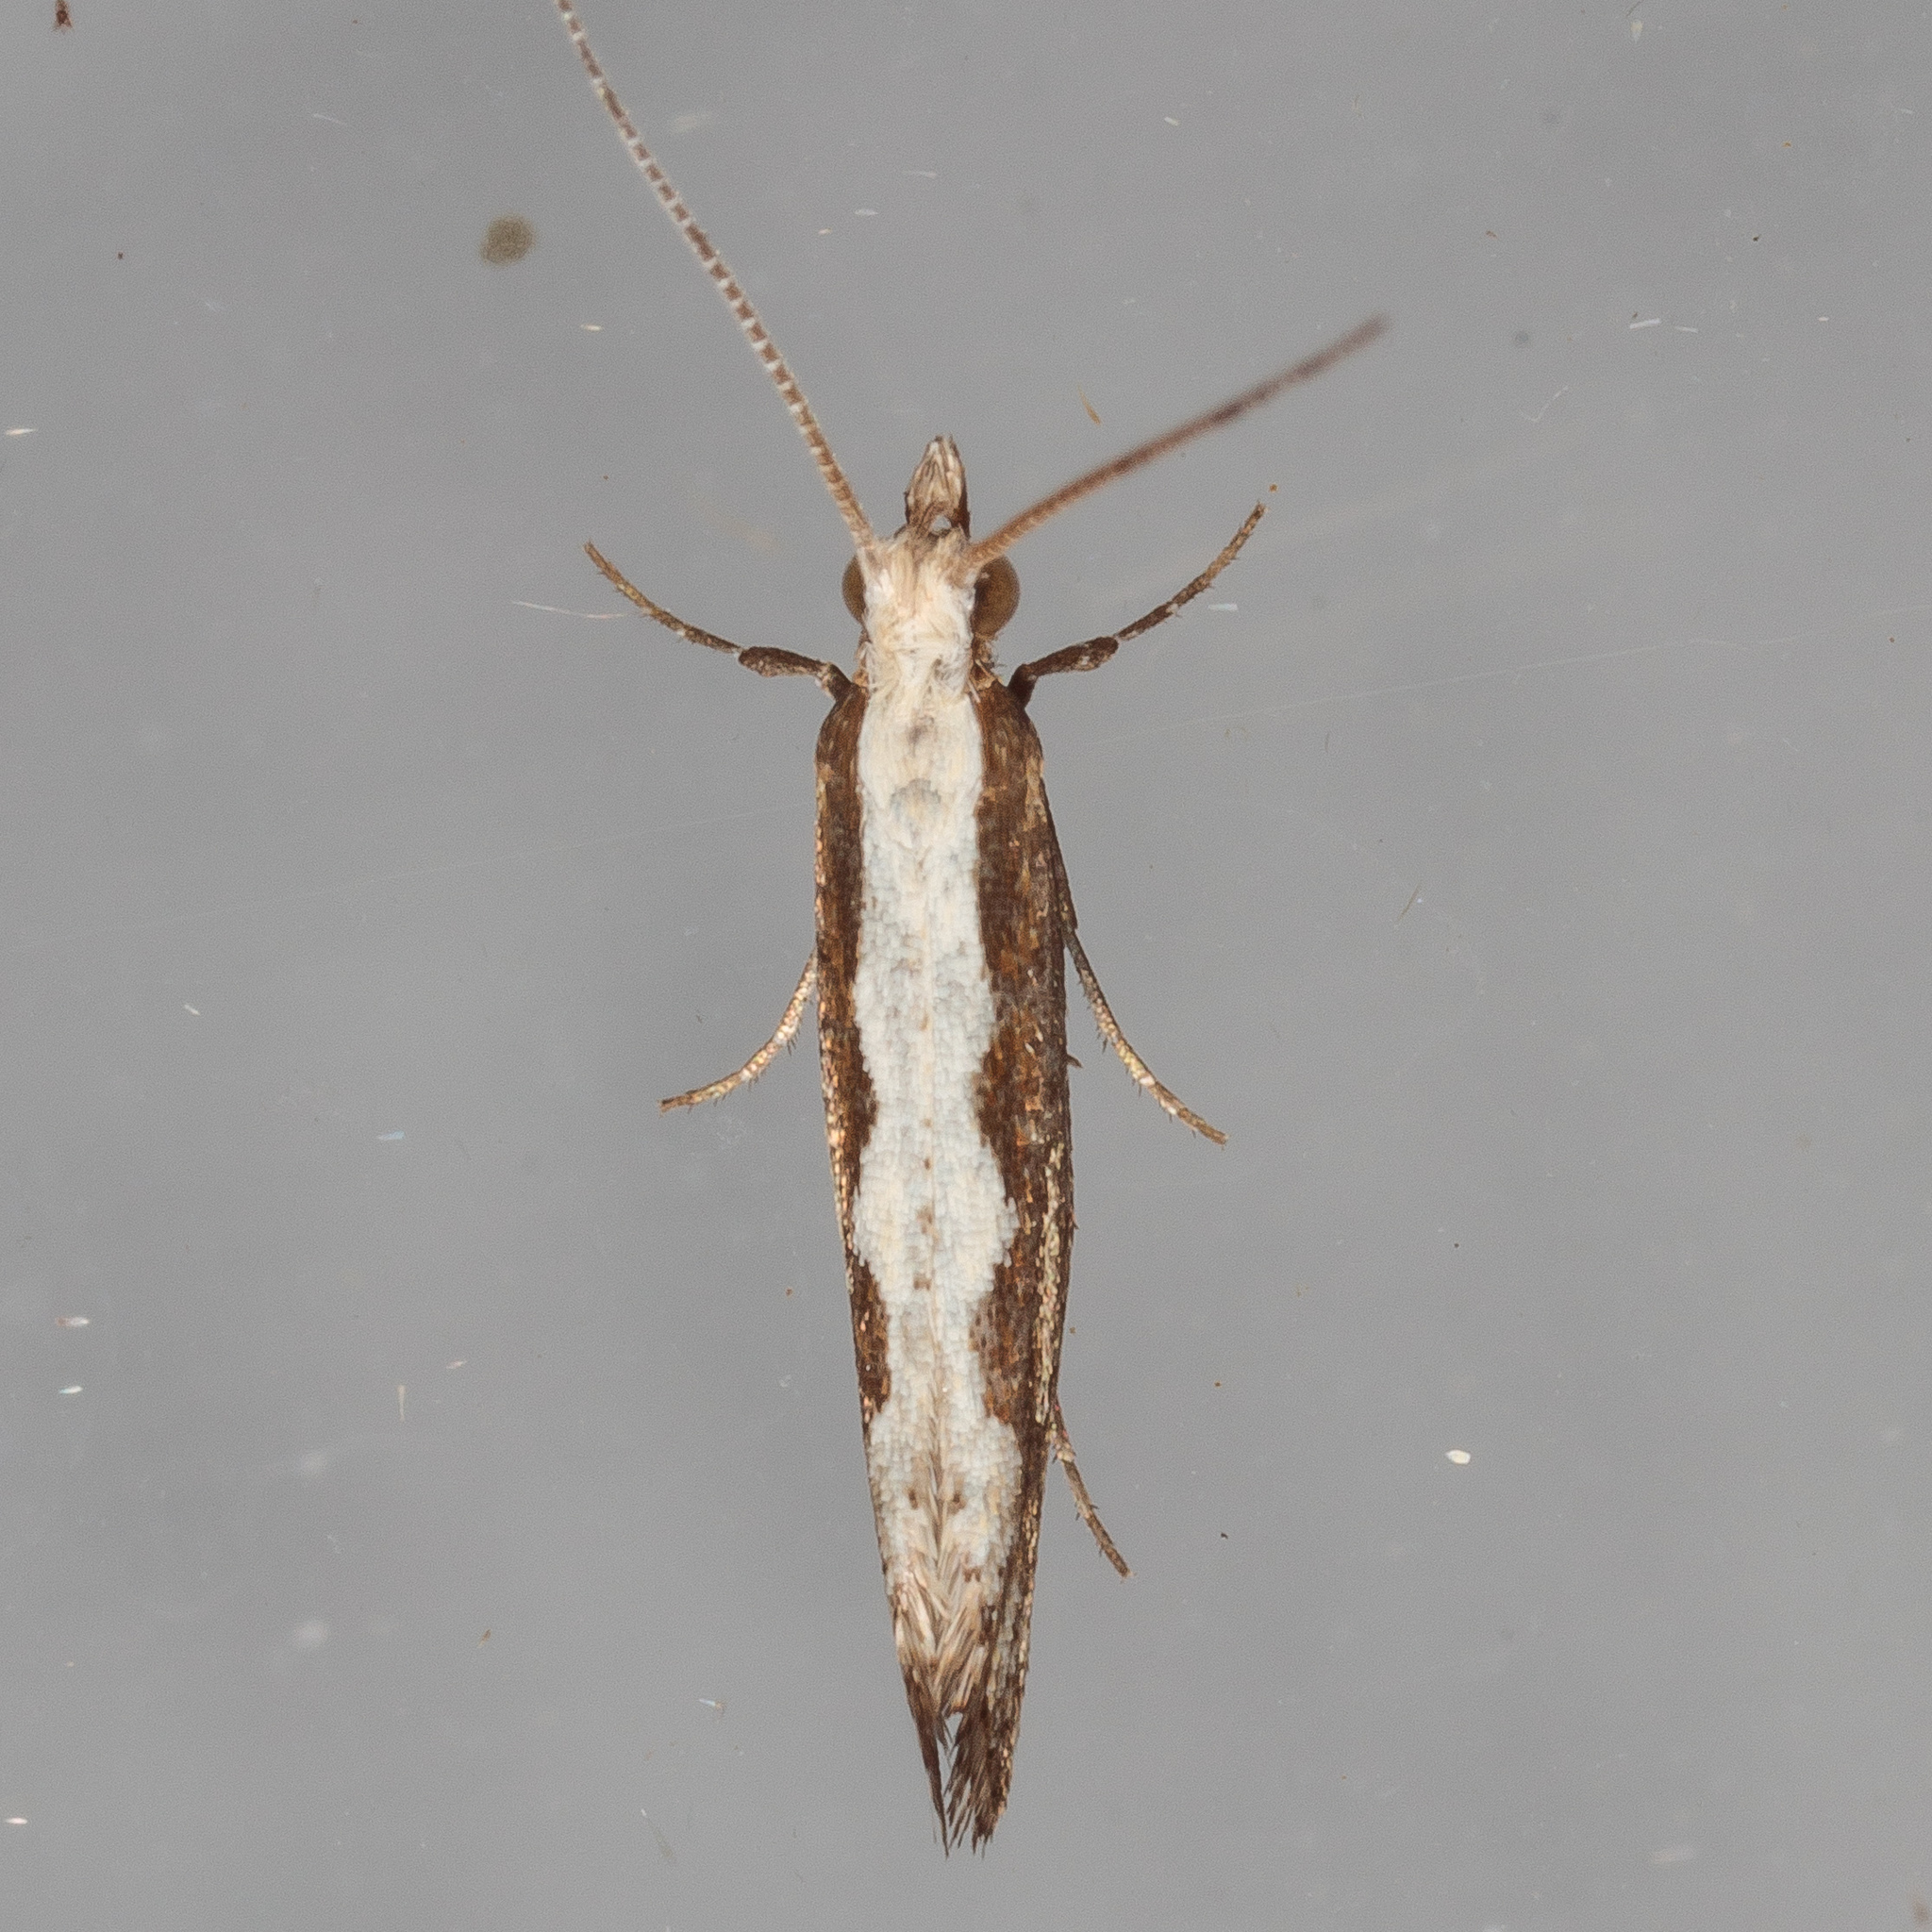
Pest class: diamondback_moth